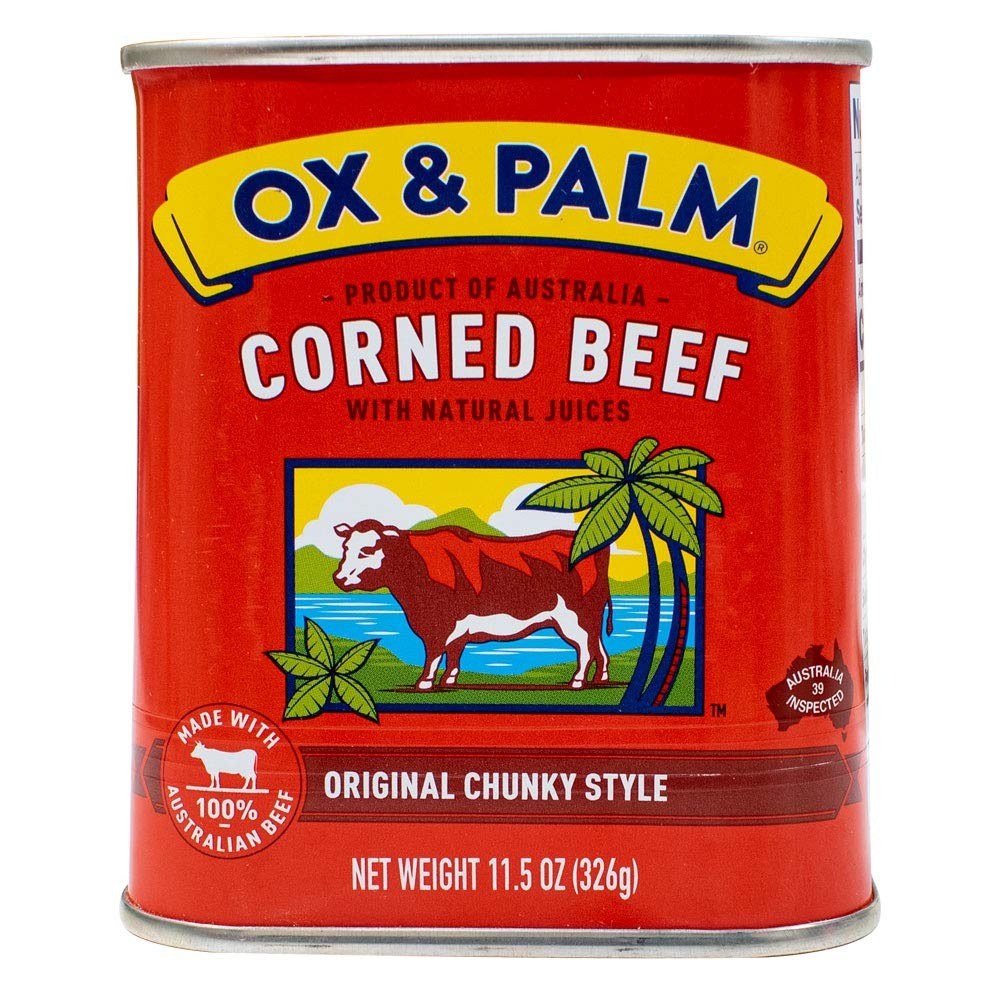
Item Name: Ox & Palm Corned Beef Original Chunky Style Tapered Can, 11.5 Ounce (Pack of 12)
Bullet Point 1: SIMPLE INGREDIENTS- Just Cooked Beef, Water, Salt, Sodium Nitrate
Bullet Point 2: QUALITY- Grass-fed Premium High quality Australian beef (Angus)
Bullet Point 3: DELICIOUS- Chunkier & juicier than others on the market
Bullet Point 4: DOES NOT CONTAIN: Extenders, MSG, Artificial Flavors or colors, HGP (no added hormones), Antibiotics
Bullet Point 5: CERTIFIED- HACCP/SQF, USDA certified, SQF (Aust) certified
Value: 138.0
Unit: Ounce

Price: 94.99